Laila (1927 film)

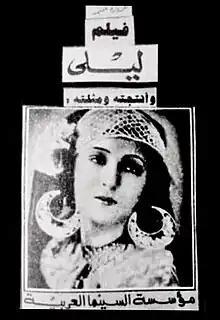
Theatrical release poster

Laila is a 1927 Egyptian silent film directed by Stephan Rosti and Wedad Orfi. It stars Aziza Amir, Stephan Rosti and Assia Dagher. It is the first feature-length Egyptian film.